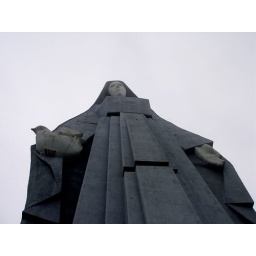
For the people of trujillo to see the monument is a sign that you are in your home again